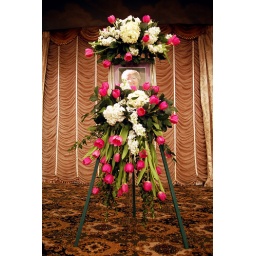
My grandmother's portrait surrounded by white hydrangeas and pink tulips.